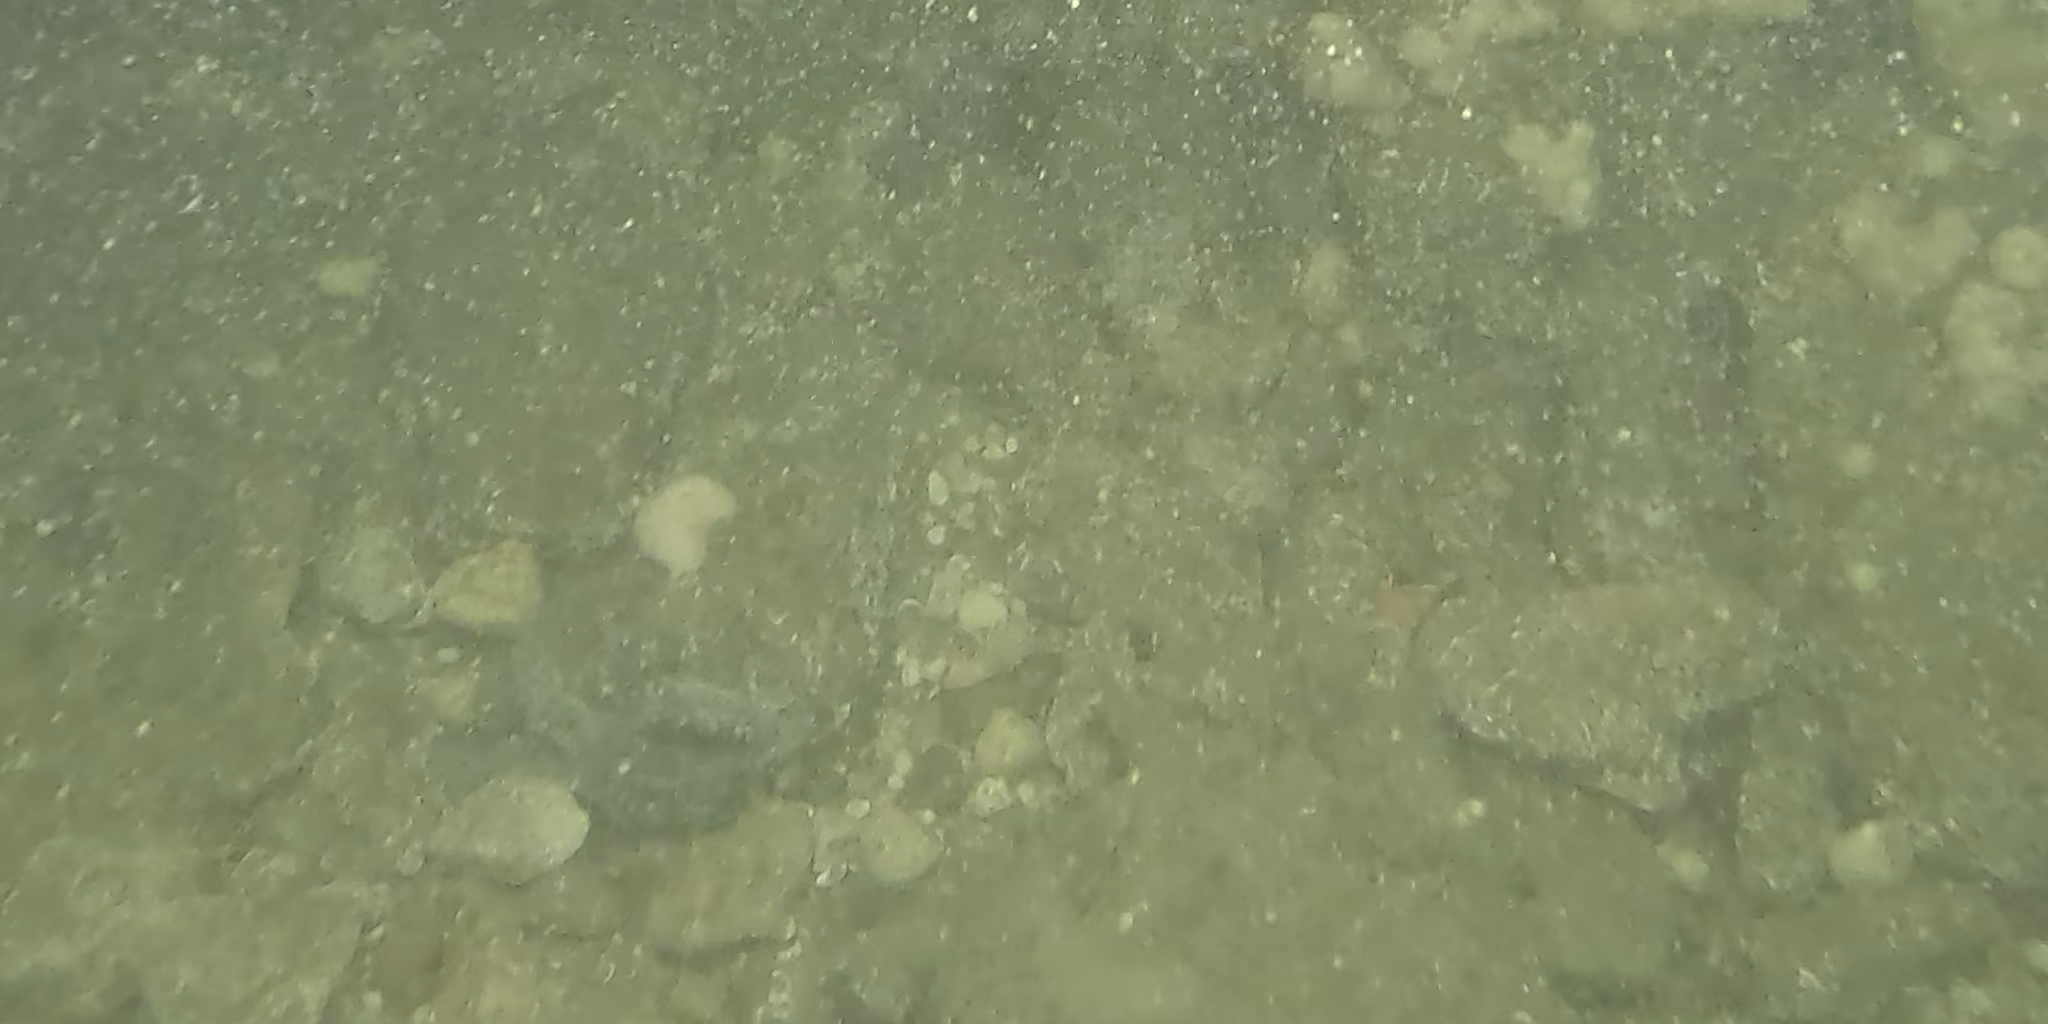
Seabed habitat: stone